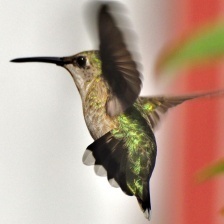
Species: RUBY THROATED HUMMINGBIRD
Scientific name: ARCHILOCHUS COLUBRIS
ImageNet parent category: hummingbird